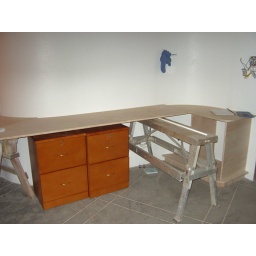
Custom built desk and shelving in office